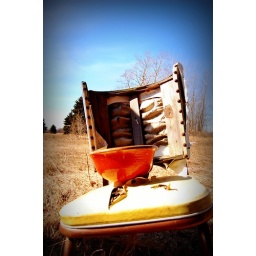
50/100. bowl on a busted up chair in a field in saugatuck.